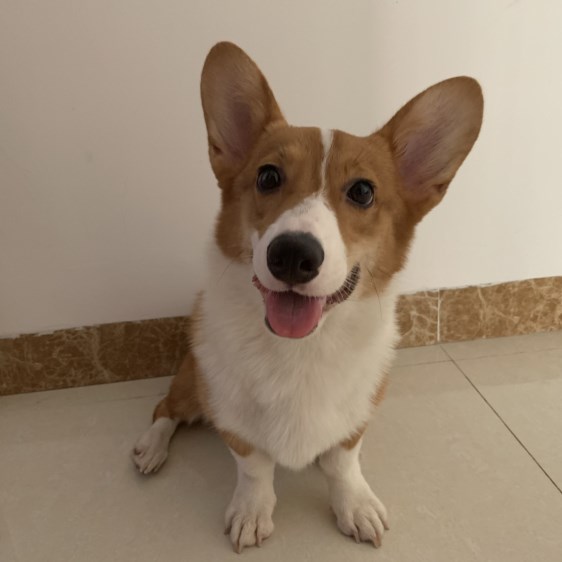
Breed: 2909-n000116-Cardigan